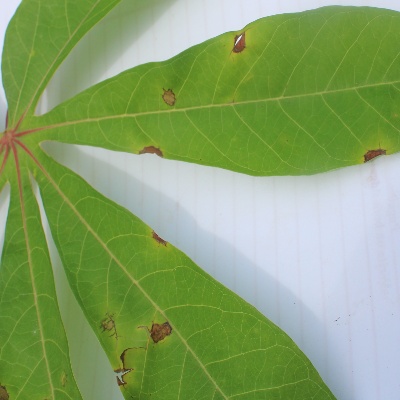
Crop: Cassava
Condition: brown spot